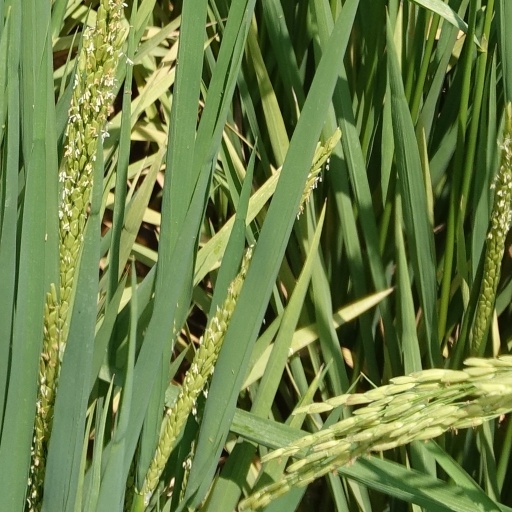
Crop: rice